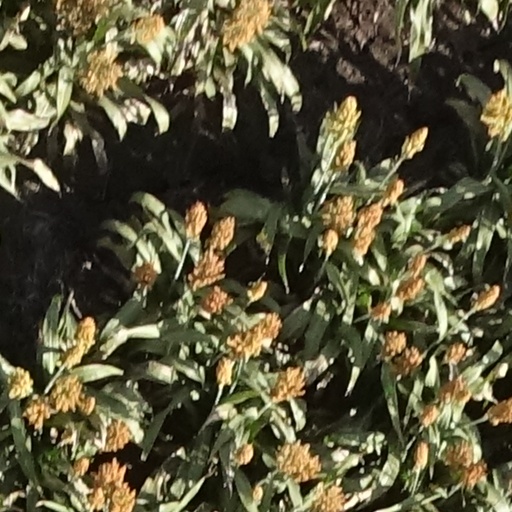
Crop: sorghum